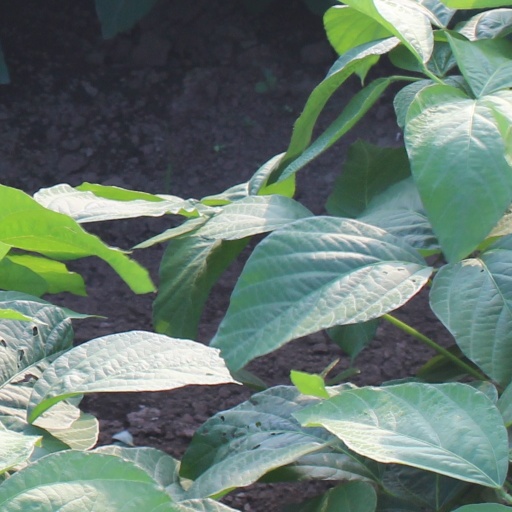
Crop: soybean